French cruiser Edgar Quinet

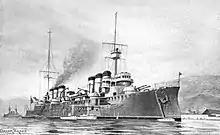
Illustration of "Edgar Quinet"

At the outbreak of World War I in August 1914, "Edgar Quinet" was anchored off Durazzo with the British cruiser and destroyer and the German "Breslau". The ships were moored there in a show of international support for a conference in Scutari over the status of Albania. "Edgar Quinet" and the armored cruisers "Ernest Renan" and were mobilized as the First Light Division and tasked with hunting down the German battlecruiser and her consort "Breslau". These ships, along with a flotilla of twelve destroyers, were to steam to Philippeville on 4 August, but the German cruisers had bombarded the port the previous day. This attack, coupled with reports that suggested the Germans would try to break out of the Mediterranean into the Atlantic, prompted the French high command to send "Edgar Quinet" and the First Light Division further west, to Algiers.